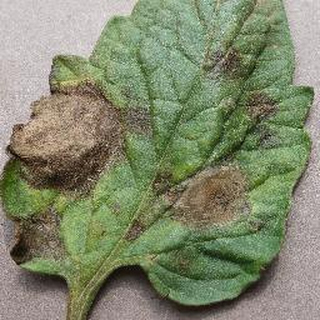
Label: tomato_late_blight